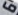
Number: 6